Niobium

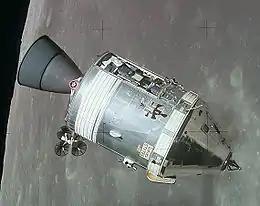
Image of the Apollo Service Module with the moon in the background

Out of 44,500 tonnes of niobium mined in 2006, an estimated 90% was used in high-grade structural steel. The second-largest application is superalloys. Niobium alloy superconductors and electronic components account for a very small share of the world production.